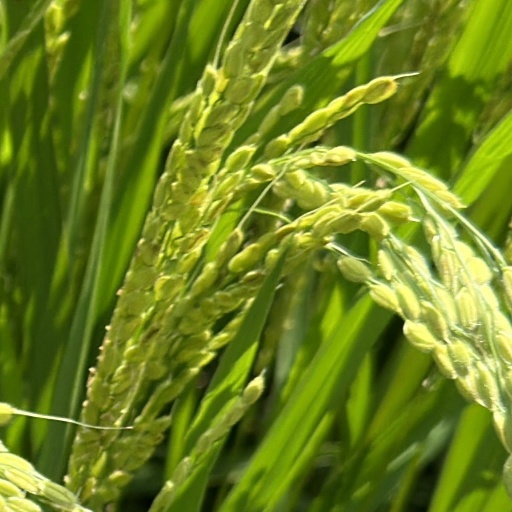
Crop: rice